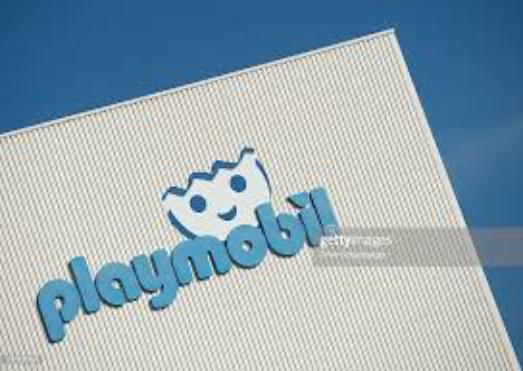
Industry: Leisure